Kolkata

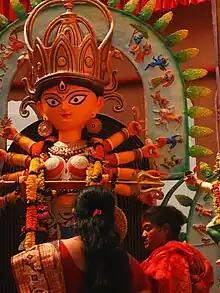
Vijayadashami in Tollygunge

Netaji Subhas Chandra Bose International Airport, located in Dum Dum, about north-east of the city centre, operates domestic and international flights. In 2013, the airport was upgraded to handle increased air traffic.